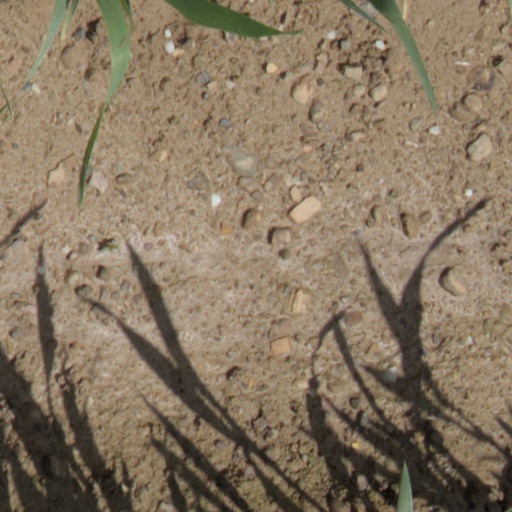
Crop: wheat